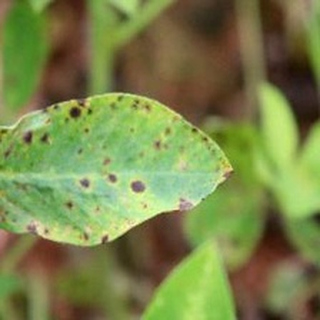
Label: groundnut_late_leaf_spot